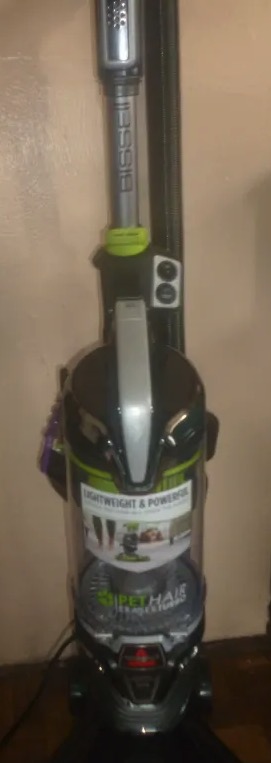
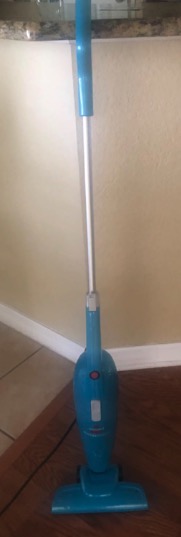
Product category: items_vacuum
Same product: no